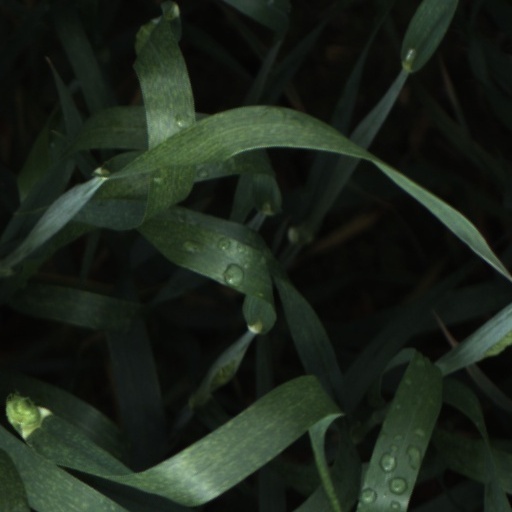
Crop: wheat